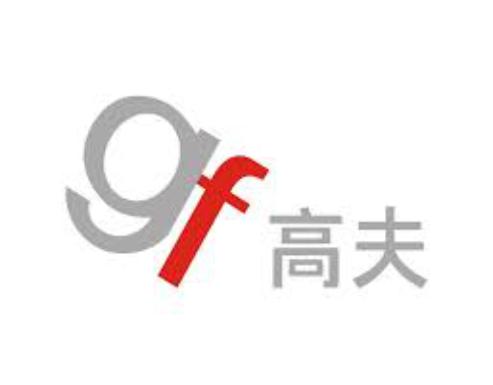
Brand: GF
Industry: Necessities